History of Native Americans in the United States

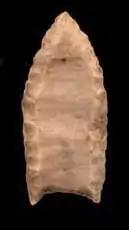
A Folsom point for a spear

The Folsom tradition was characterized by the use of Folsom points as projectile tips and activities known from kill sites, where slaughter and butchering of bison took place. Folsom tools were left behind between 9000 BCE and 8000 BCE.